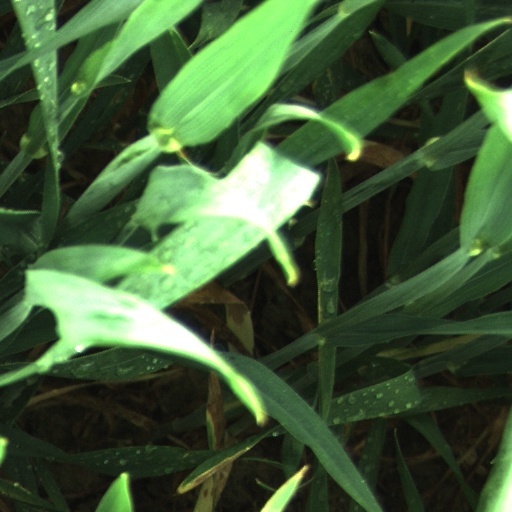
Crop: wheat